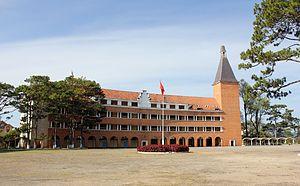
Alexandre Yersin, né le 22 septembre 1863 à Aubonne et mort le 28 février 1943 à Nha Trang, est un médecin, bactériologiste et explorateur franco-suisse. On doit surtout à Yersin la découverte en 1894 du bacille de la peste et la préparation du premier sérum anti-pesteux, ainsi que l'étude de la toxine diphtérique.